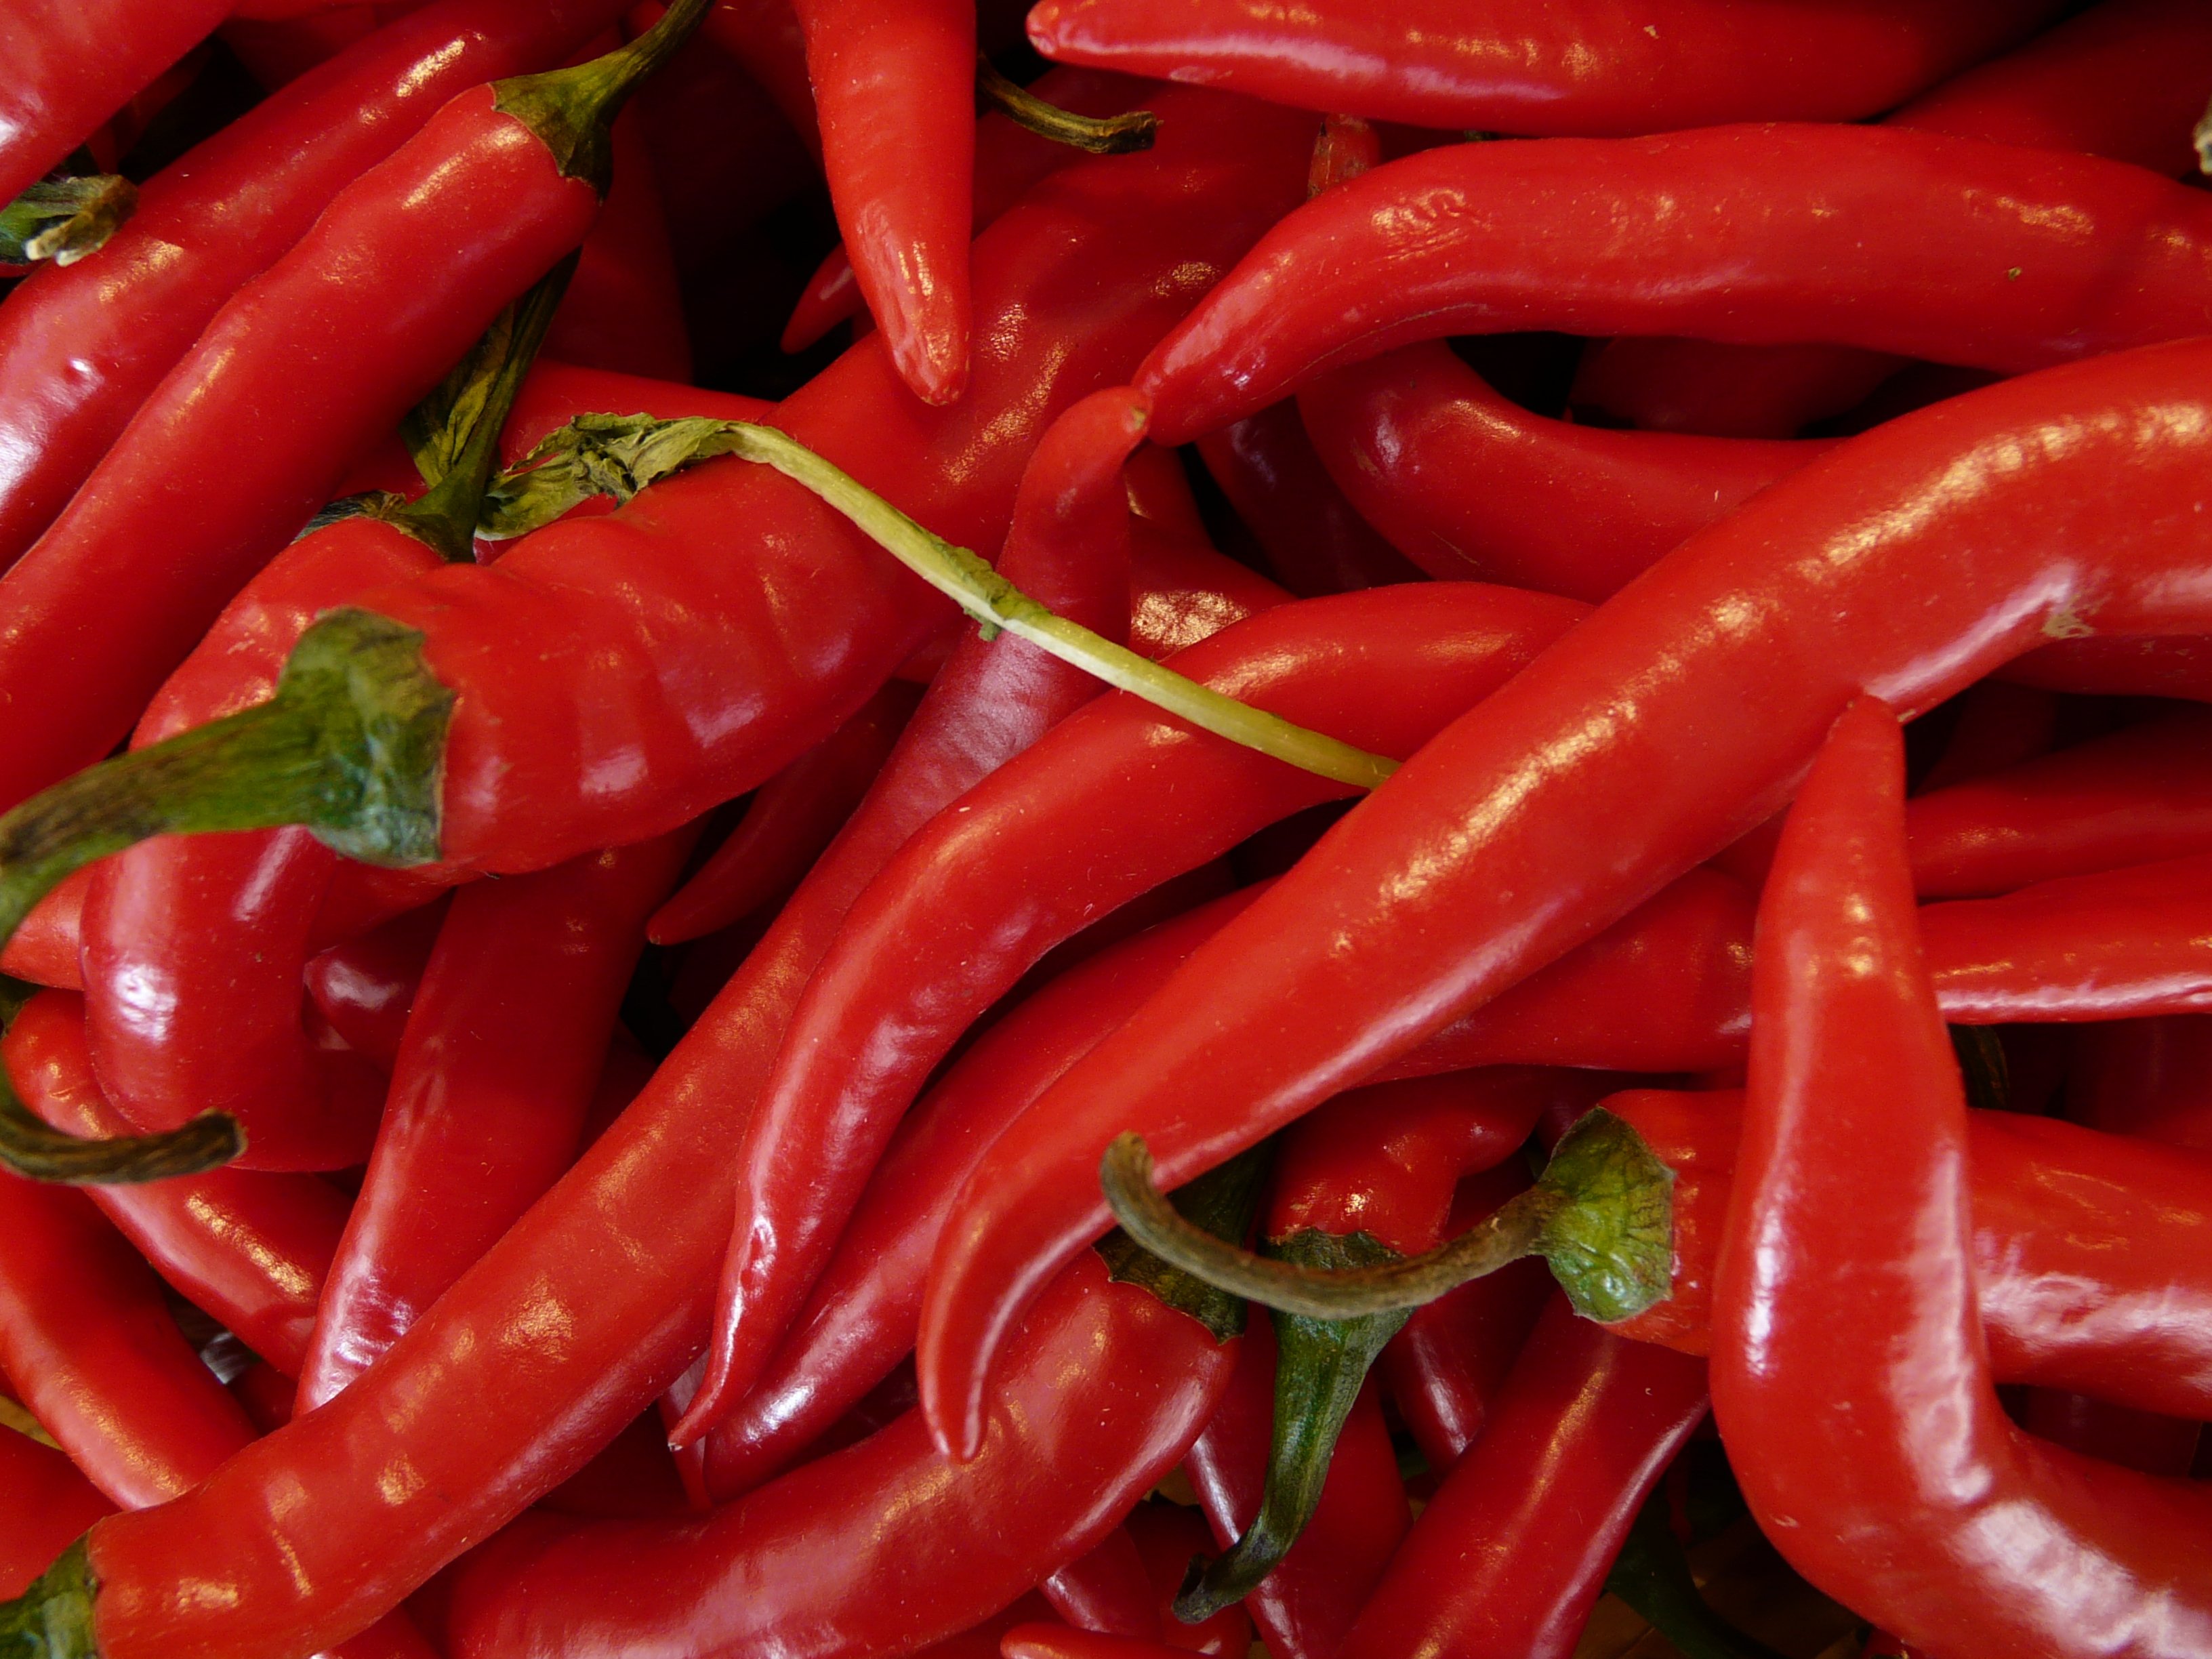
sharp, plant, food, chili, red, produce, vegetable, healthy, eat, pepperoni, vegetables, peppers, bell pepper, fiery, vitamins, paprika, capsicum, flowering plant, nachtschattengew chs, chili pepper, capsaicin, cayenne pepper, land plant, bird's eye chili, serrano pepper, malagueta pepper, peperoncini, bell peppers and chili peppers, pimiento, tabasco pepper, italian sweet pepper, red bell pepper